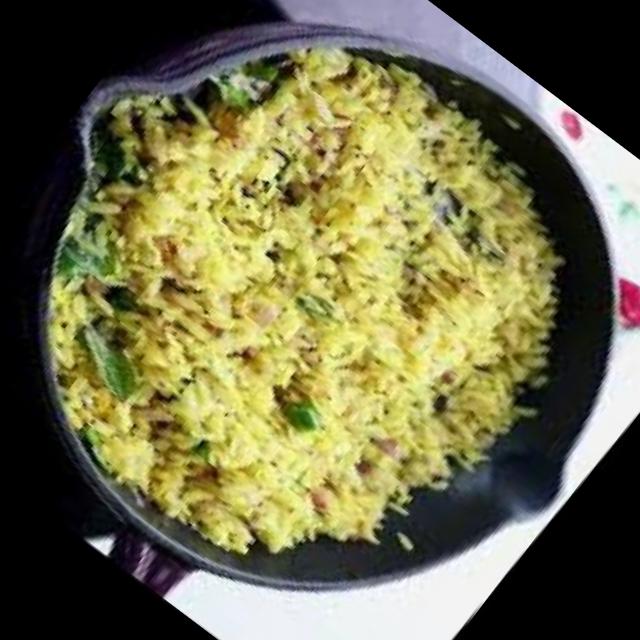
Dish: poha